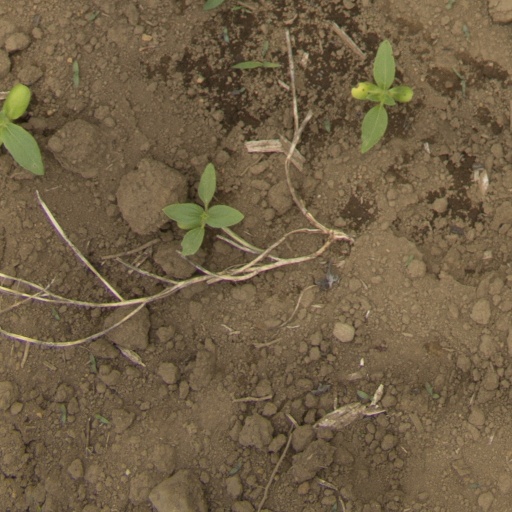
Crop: Jerusalem artichoke